Rytis Zemkauskas

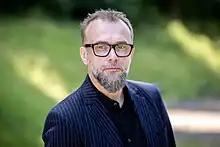
2023

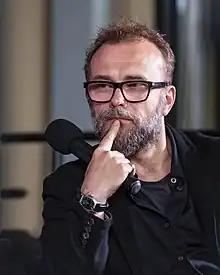
2022

Rytis Zemkauskas (born October 28, 1969 in Kaunas, Lithuania) is a journalist, a writer, a broadcaster and a film director.